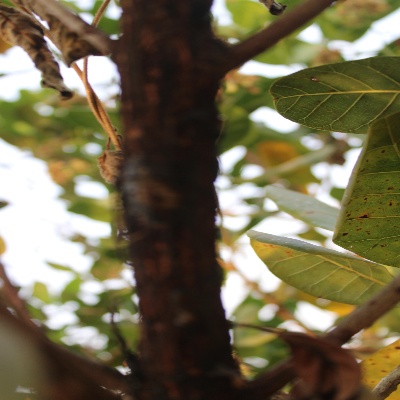
Crop: Cashew
Condition: gumosis